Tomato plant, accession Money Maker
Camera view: tilt-top (135 deg); turntable rotation: 120 degrees
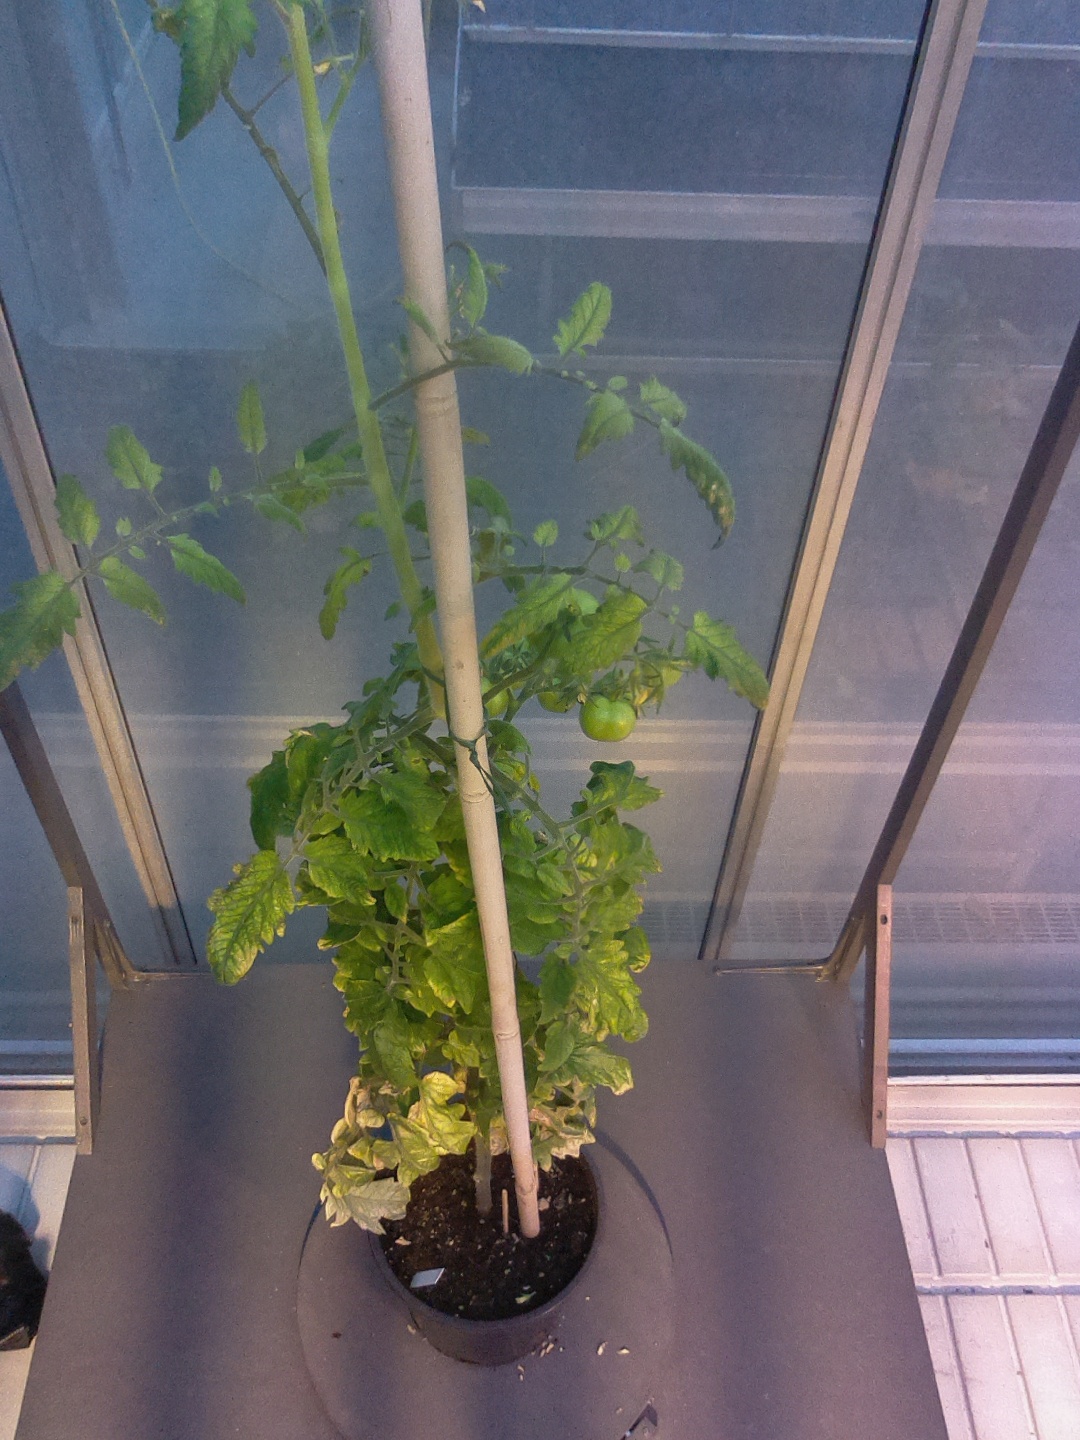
BBCH growth stage 76: 60%-70% of final fruit size